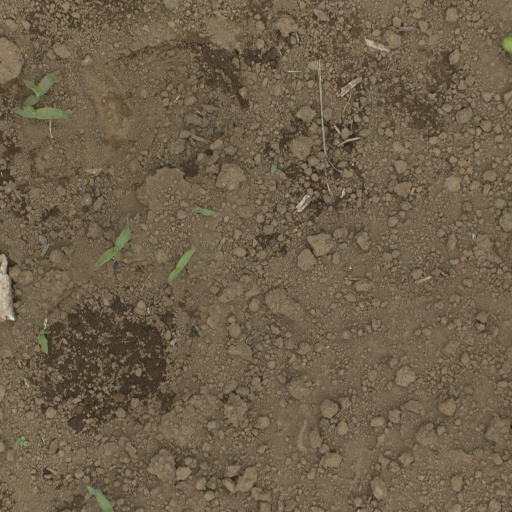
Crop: Jerusalem artichoke